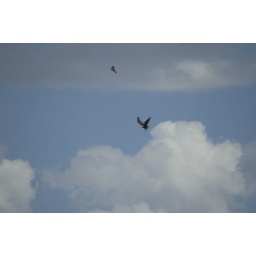
sitting in lots of traffic we noticed these birds flying and I pulled out the telephoto